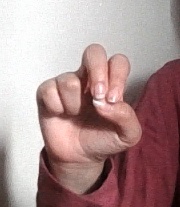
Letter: gaaf